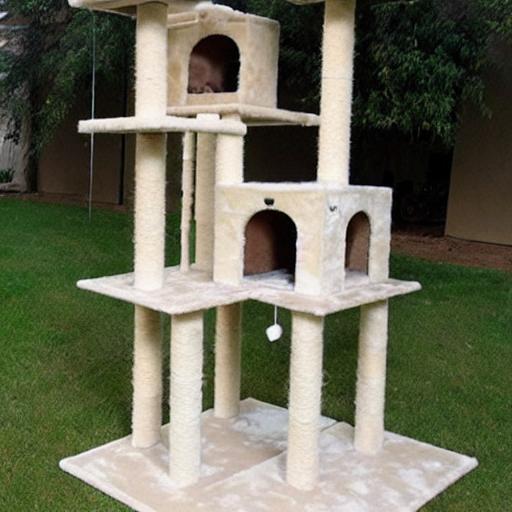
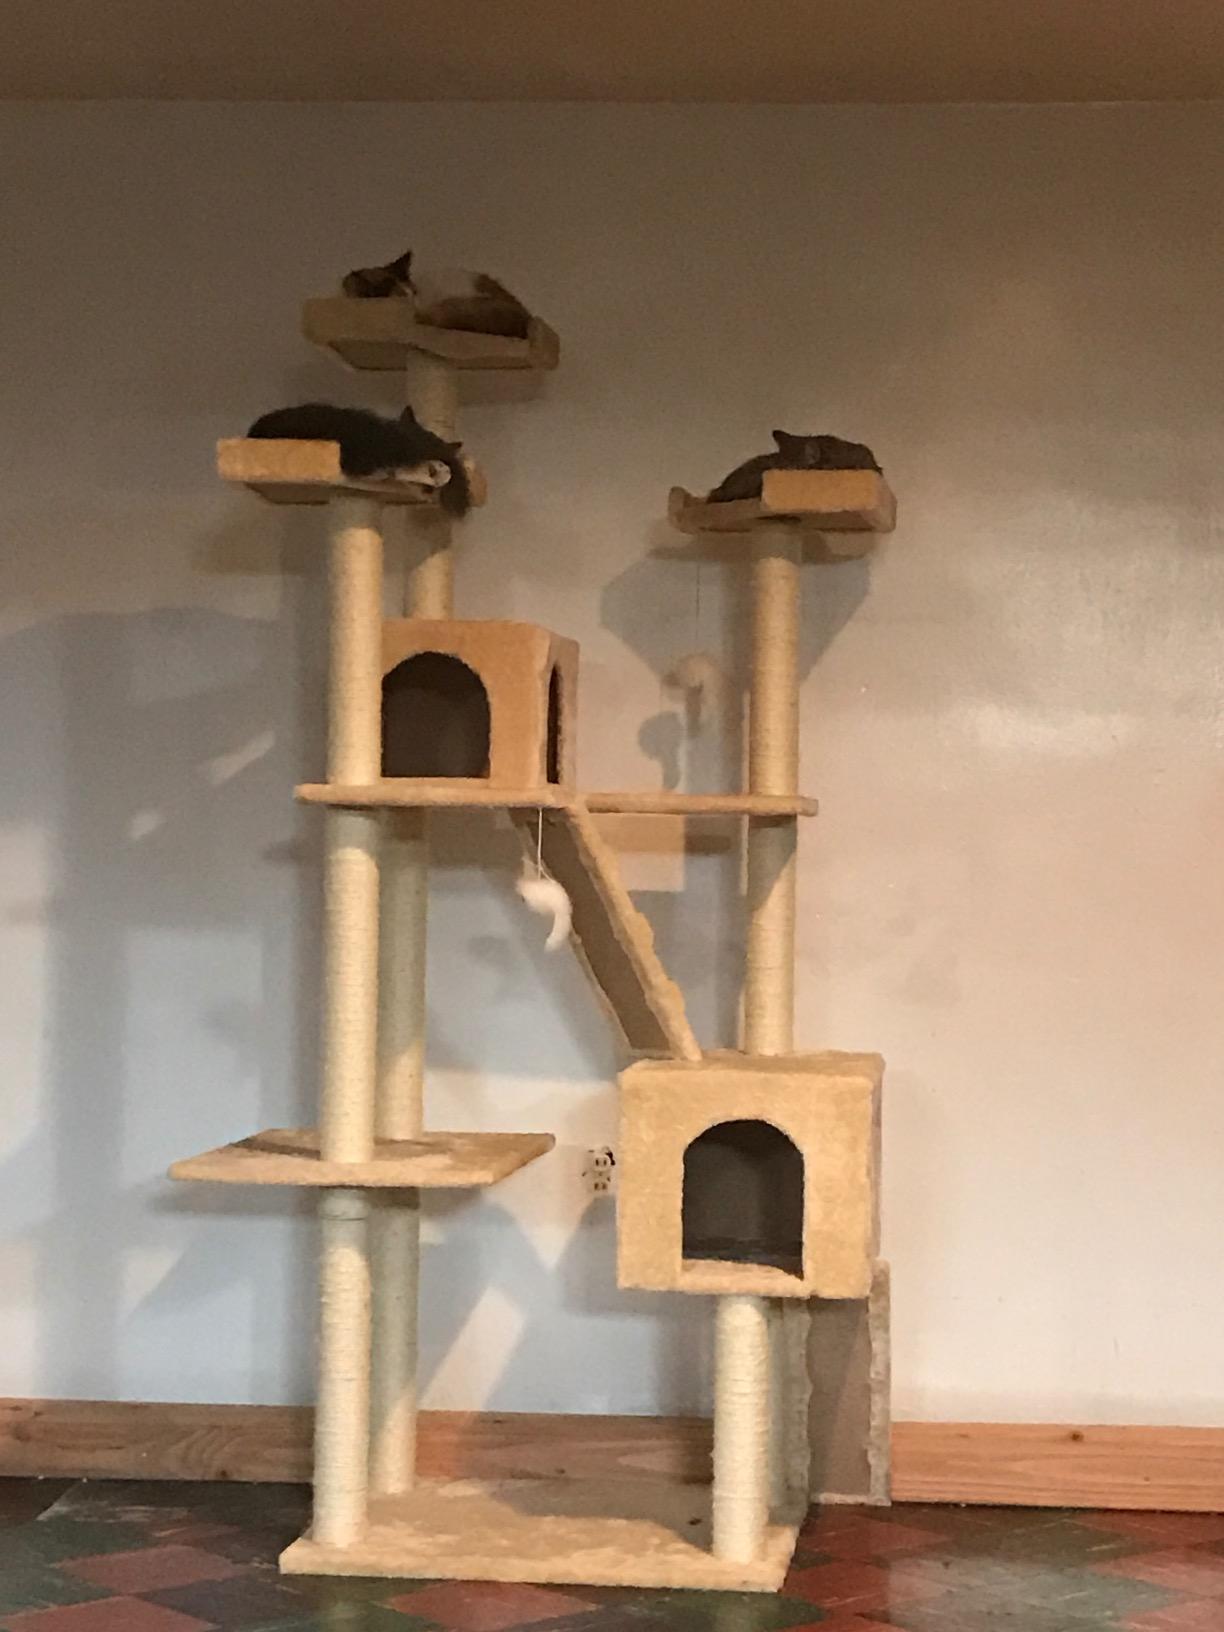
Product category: items_cat tree
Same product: no